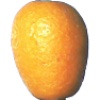
Label: Kumquats 1